Peter Portante

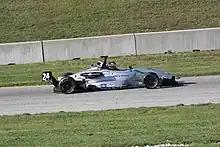

Peter Portante started his racing career at the age of 7 in karts. He quickly established himself as one of the up & coming drivers in the Northeast with the securing of many pole positions and wins on the Legend Car oval circuit and in the NASCAR Late Model division at Stafford Speedway. Catching the open wheel bug, Peter joined the Skip Barber Race Series in 2012 to hone his race craft. After claiming three wins, and a top-10 finish in the series points, Peter was invited to attend the Skip Barber Race Series Championship Shootout for a chance at a scholarship to become a Mazdaspeed backed driver. Peter emerged from the shootout with a scholarship to the 2013 Cooper Tires U.S. F2000 National Championship Powered by Mazda. After signing with Belardi Auto Racing for the 2013 season, Peter earned 2 podium finishes as well as several top ten finishes. Adding to his resume in 2013, Peter won the SCCA Formula Continental National Championship with ArmsUp Motorsports.